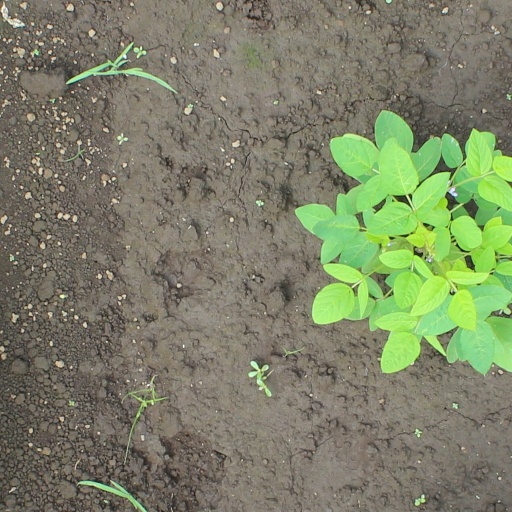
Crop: soybean